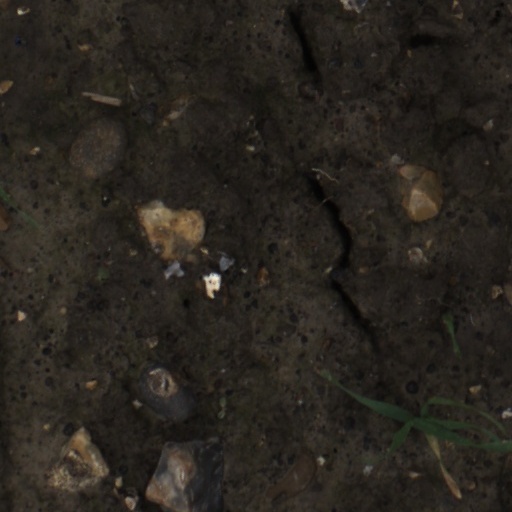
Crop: wheat